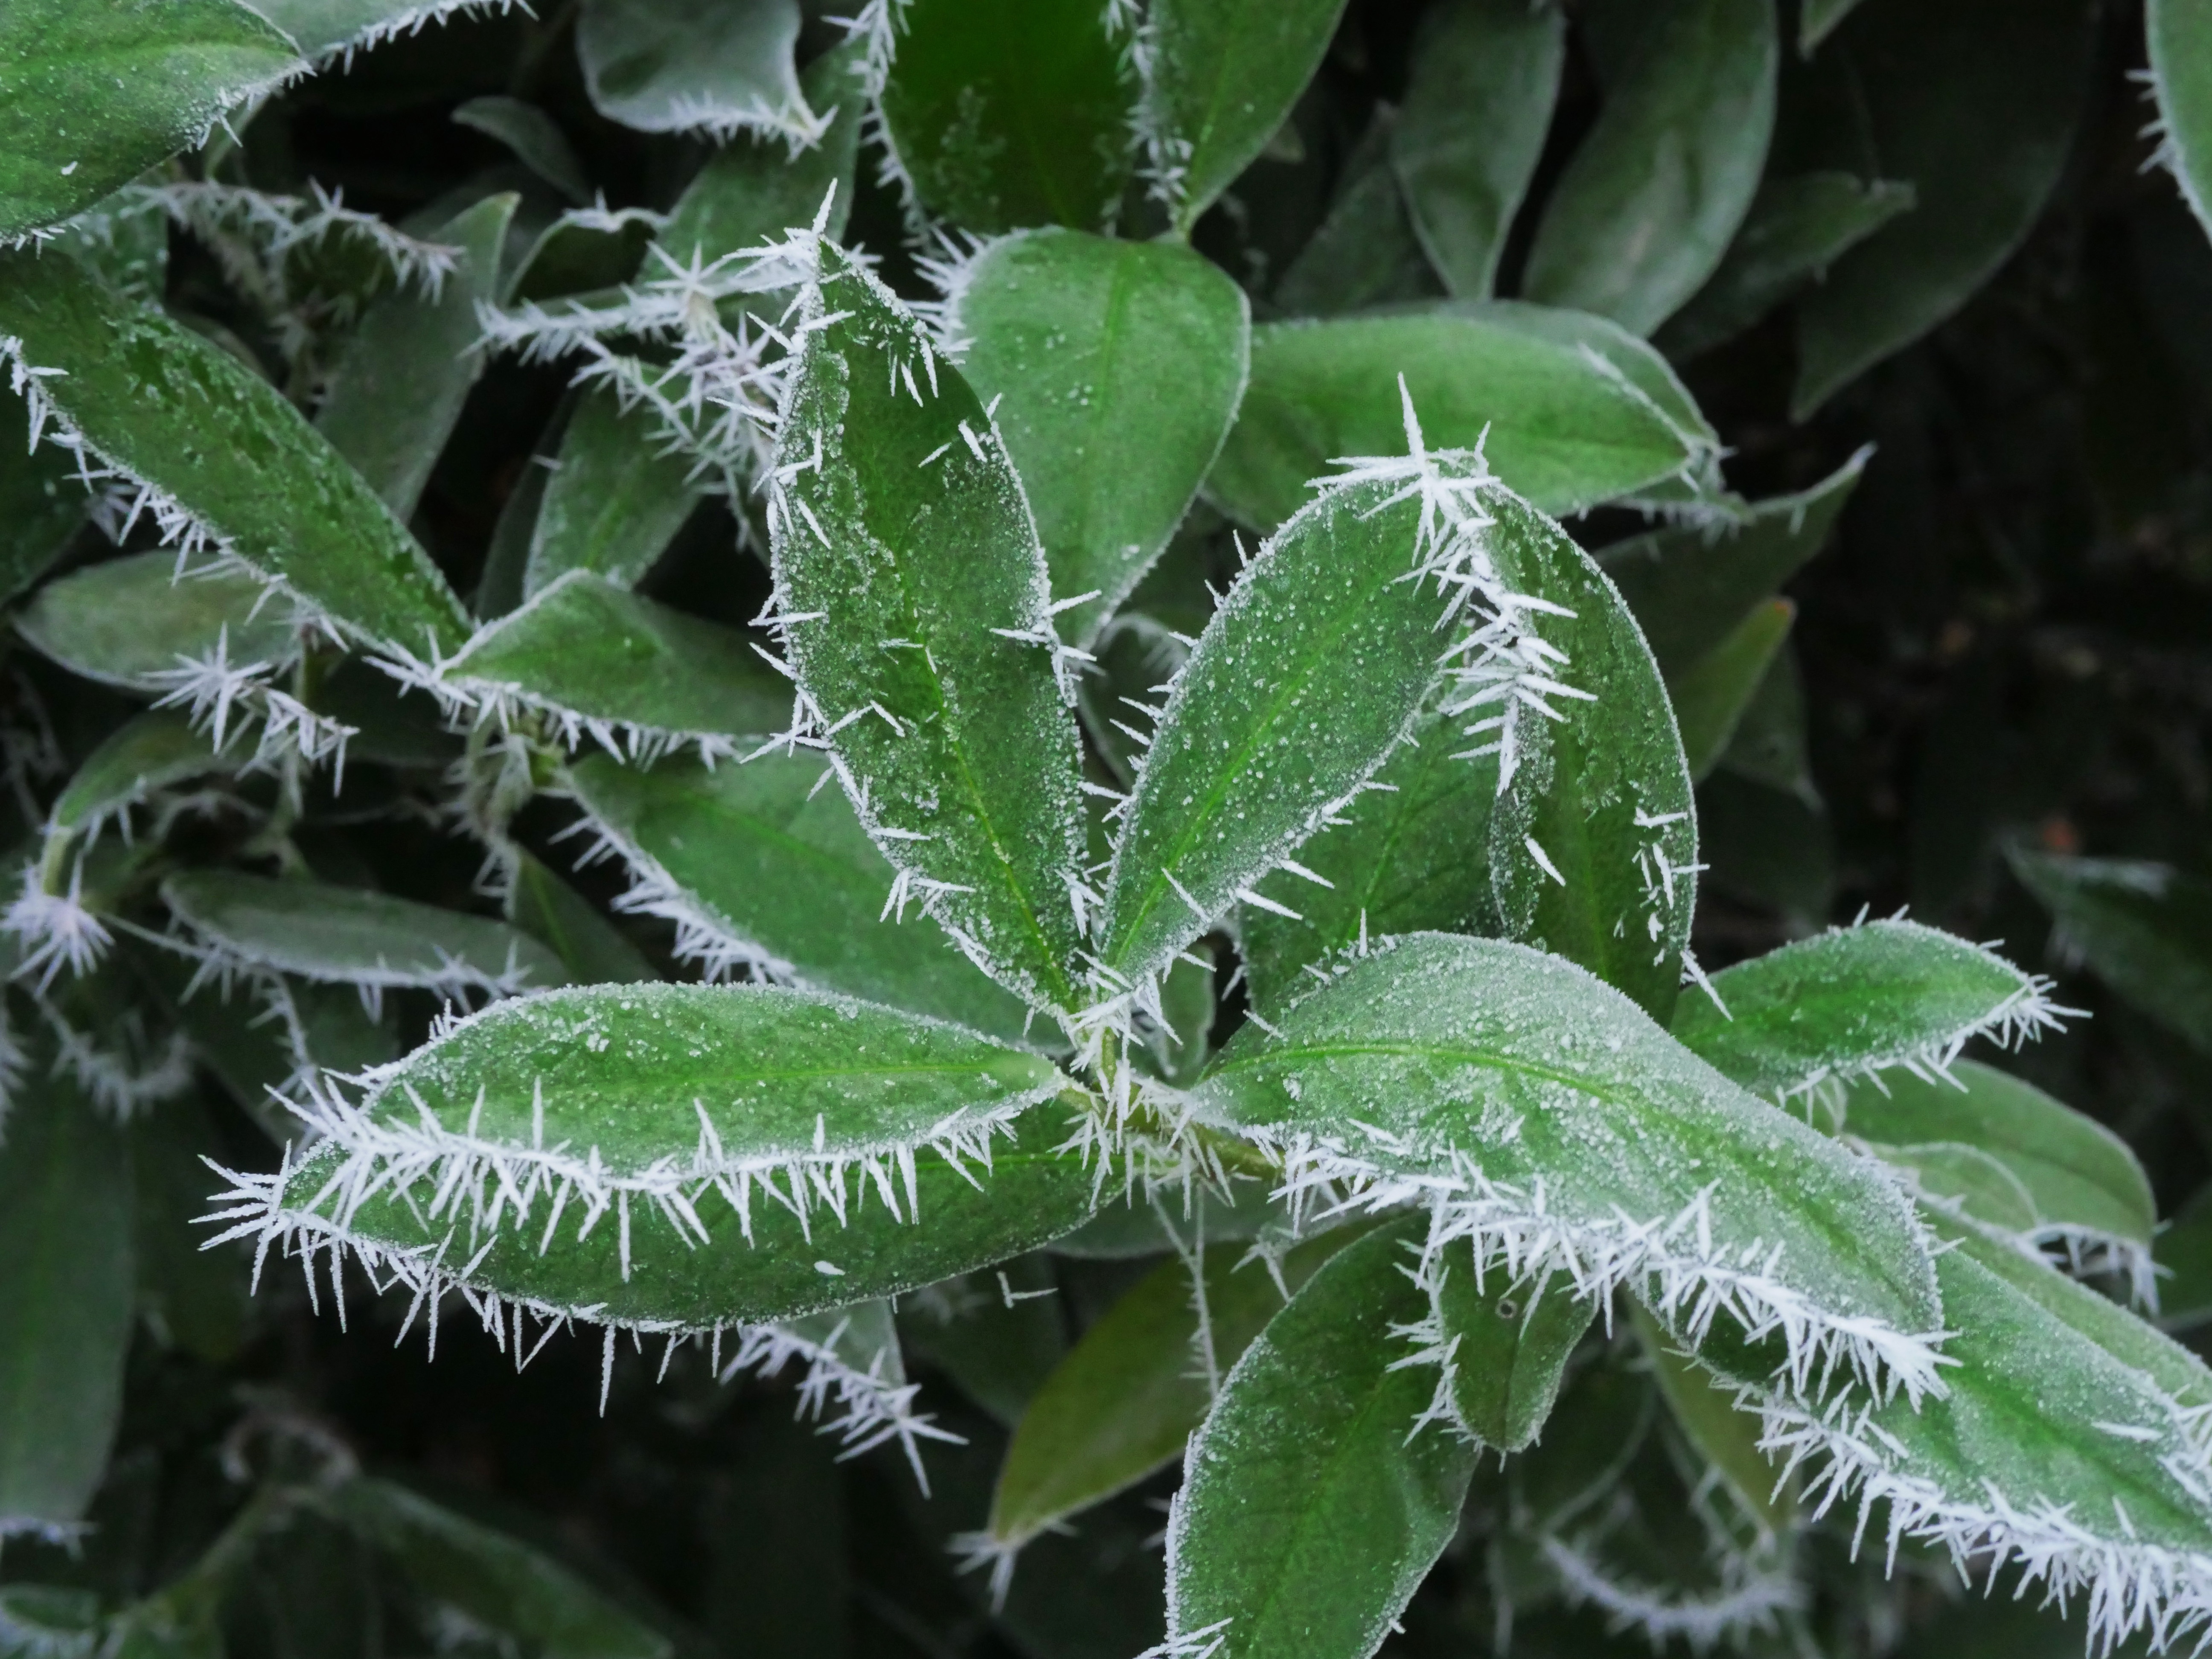
tree, nature, snow, cold, winter, plant, white, leaf, flower, frost, bush, green, herb, produce, botany, frozen, flora, iced, shrub, icy, frosty, winter magic, hoarfrost, eiskristalle, crystals, flowering plant, daisy family, cherry laurel, annual plant, woody plant, land plant